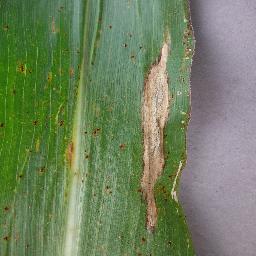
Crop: corn
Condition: (maize)_northern_blight